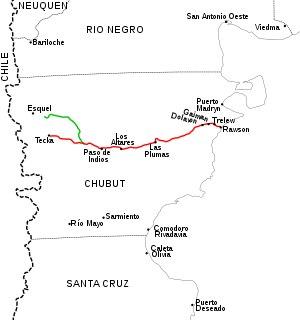
La route nationale 25 est une route argentine, qui traverse la Province de Chubut, d'est en ouest, reliant Tecka au niveau de la route nationale 40 à Rawson au niveau d'un pont sur la Río Chubut. Elle a une longueur totale de 534 km.